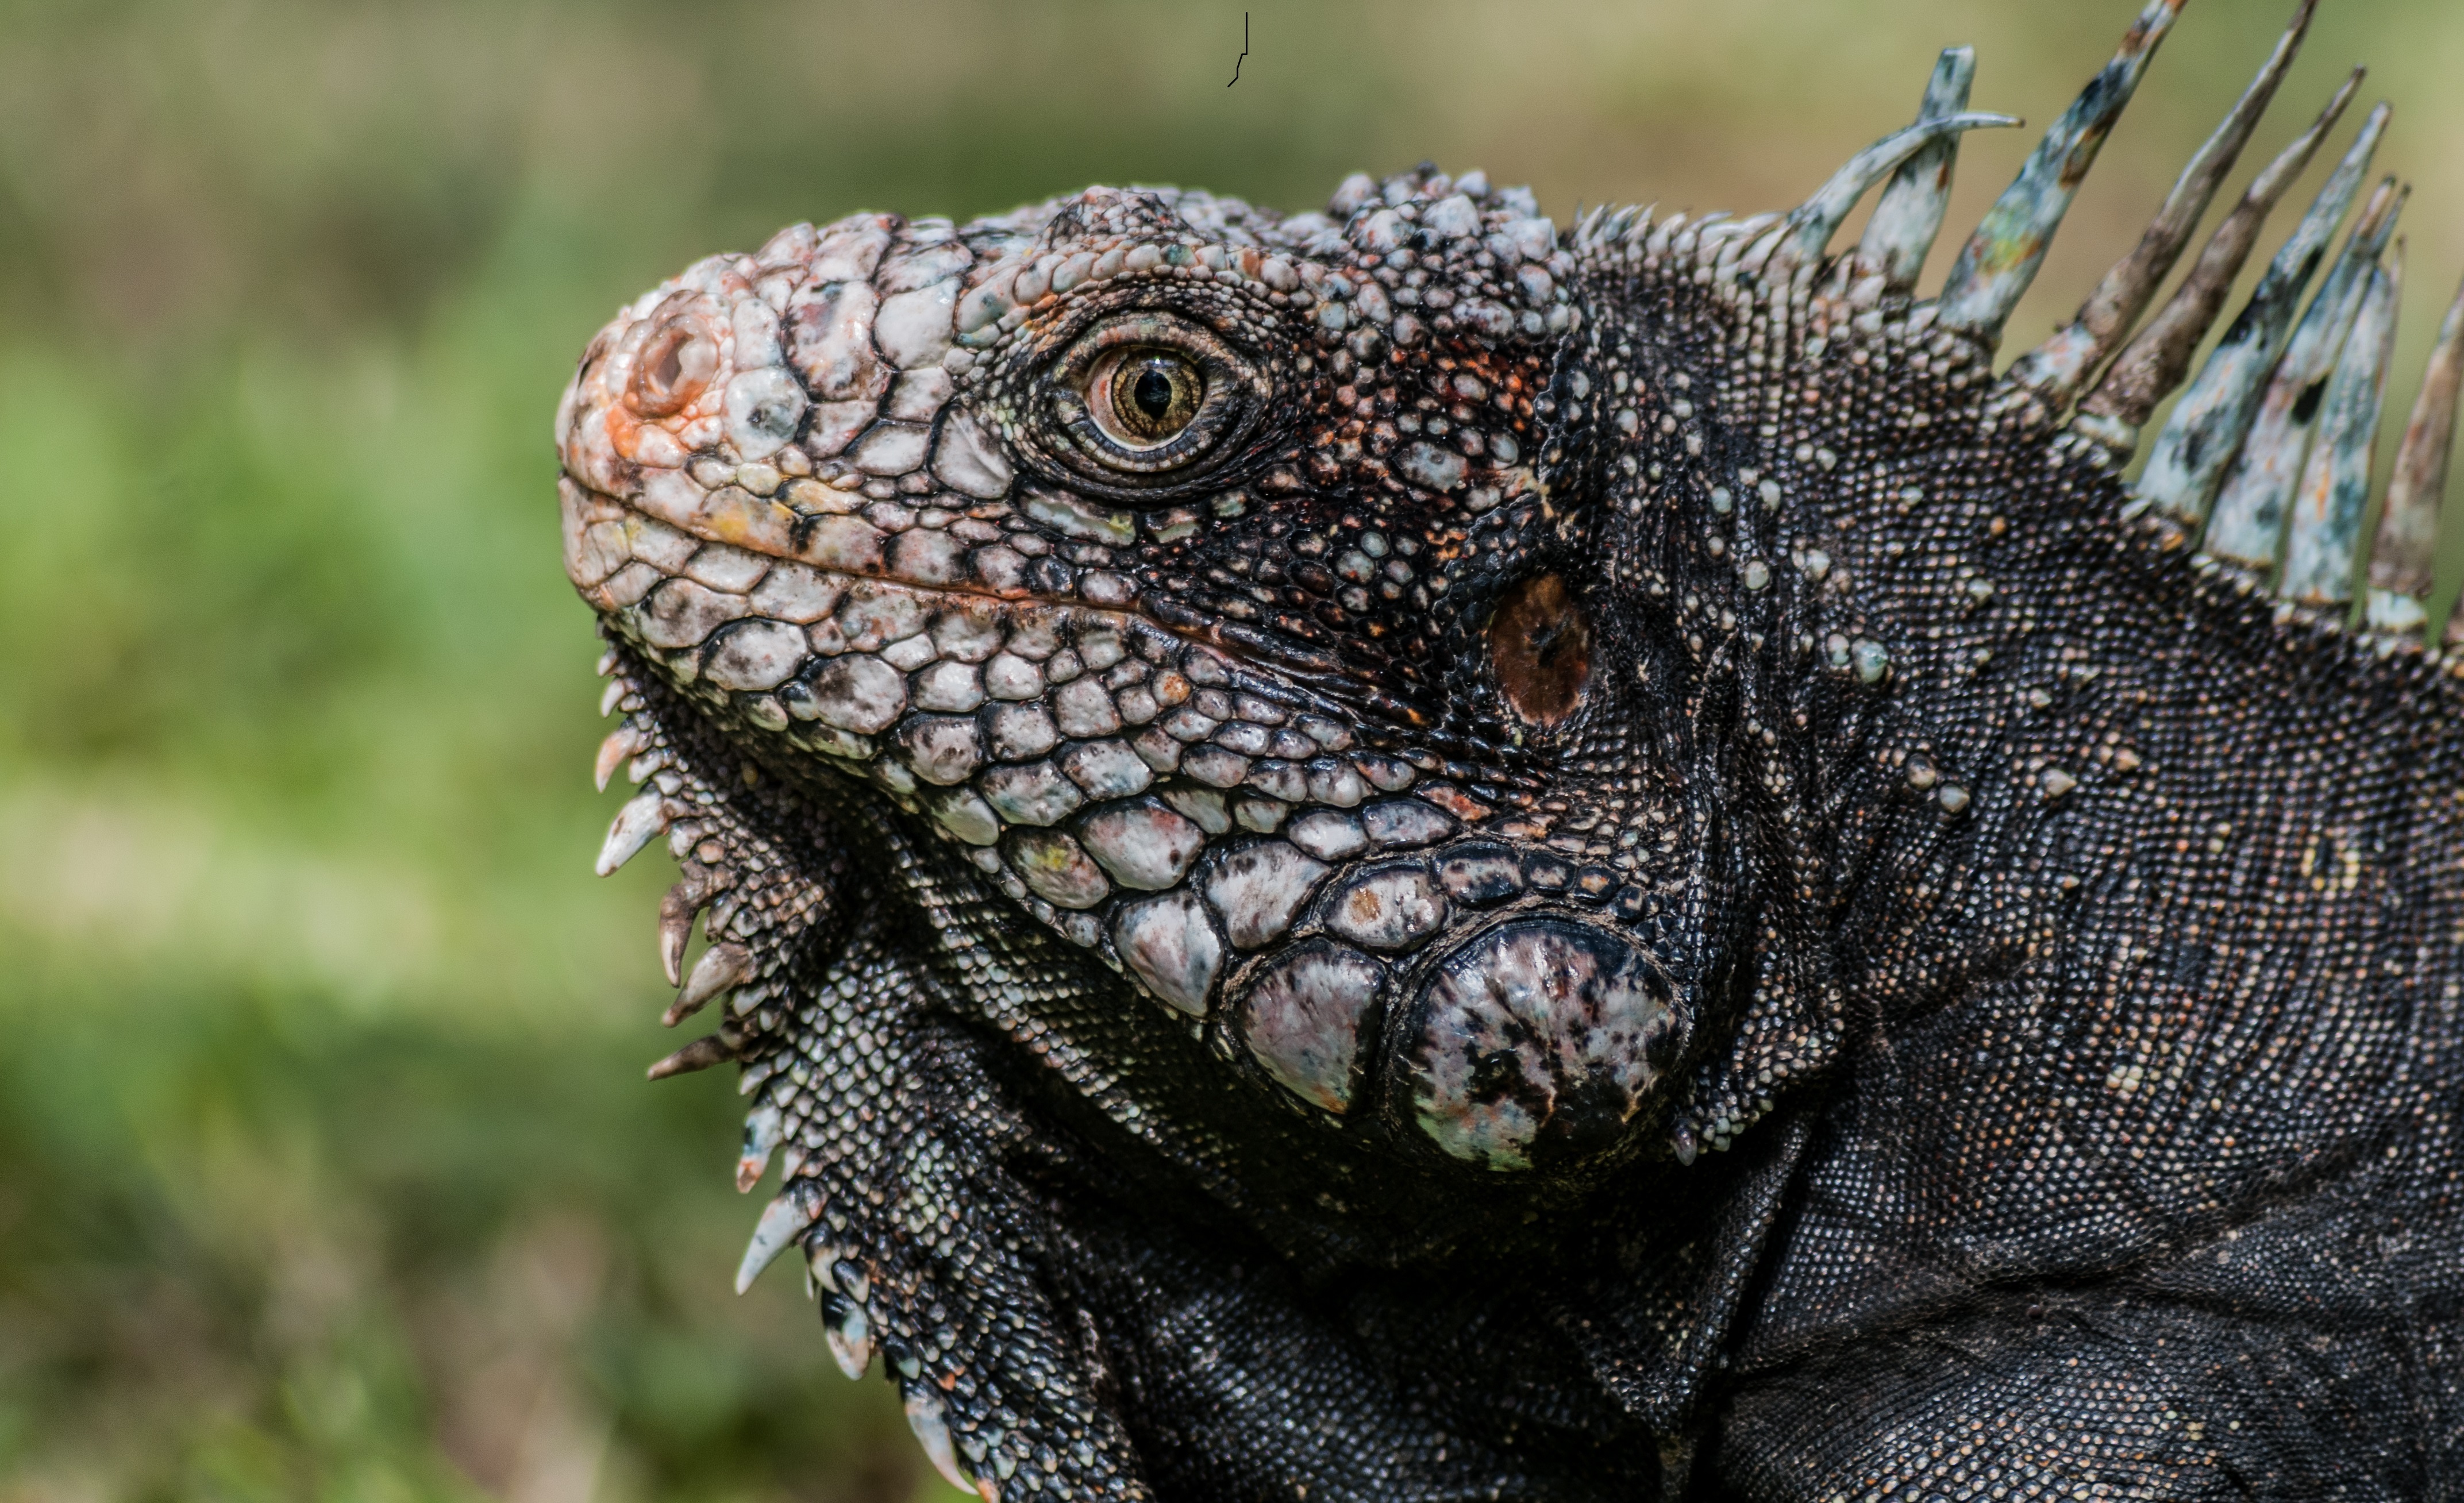
animal, wildlife, portrait, reptile, iguana, fauna, lizard, close up, vertebrate, wallpaper, dragon, dinosaur, iguania, macro photography, brazilwood, agamidae, the iguanidae family, scaled reptile, ctenosaura